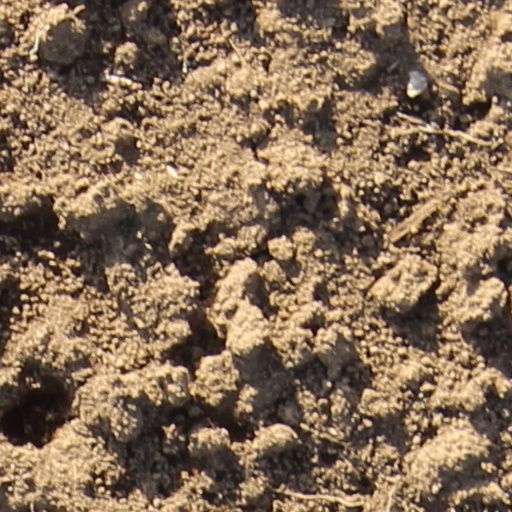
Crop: wheat